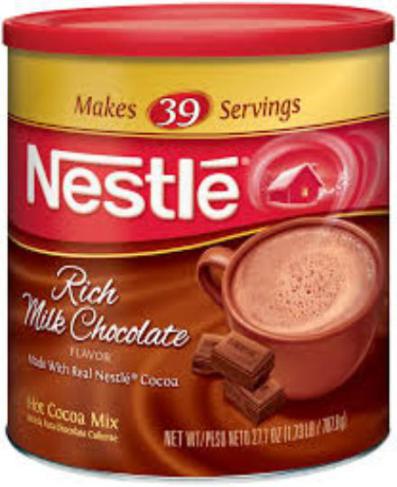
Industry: Food